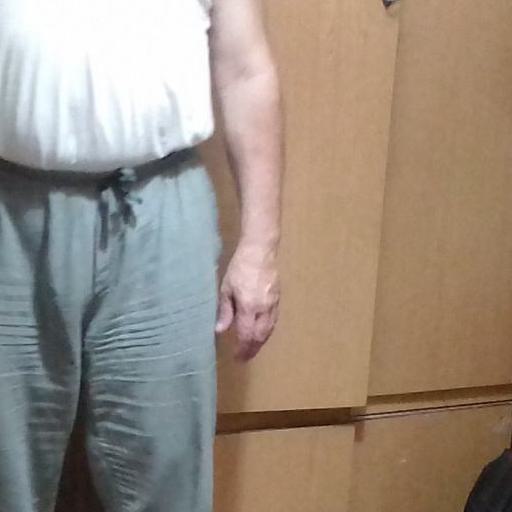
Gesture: no_gesture